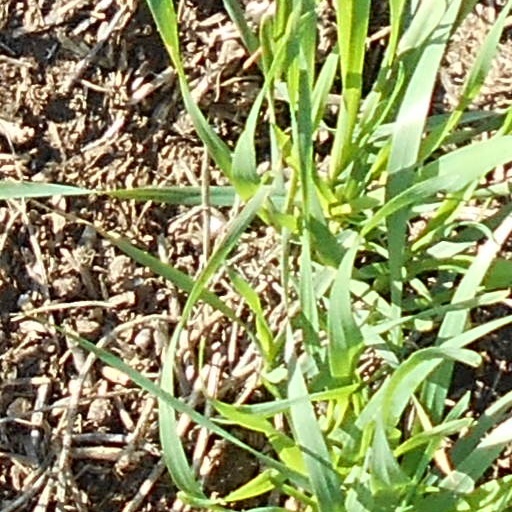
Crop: wheat